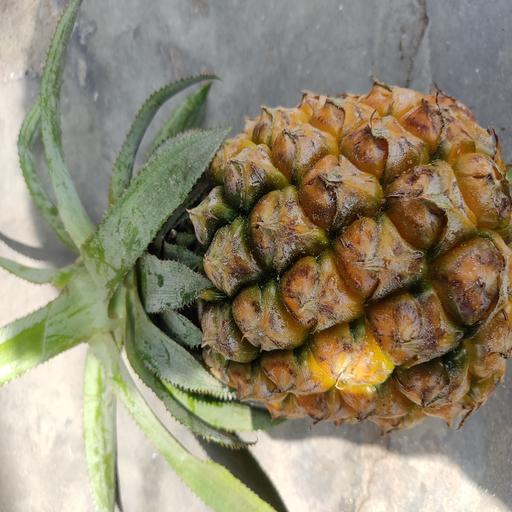
Crop type: Pineapple